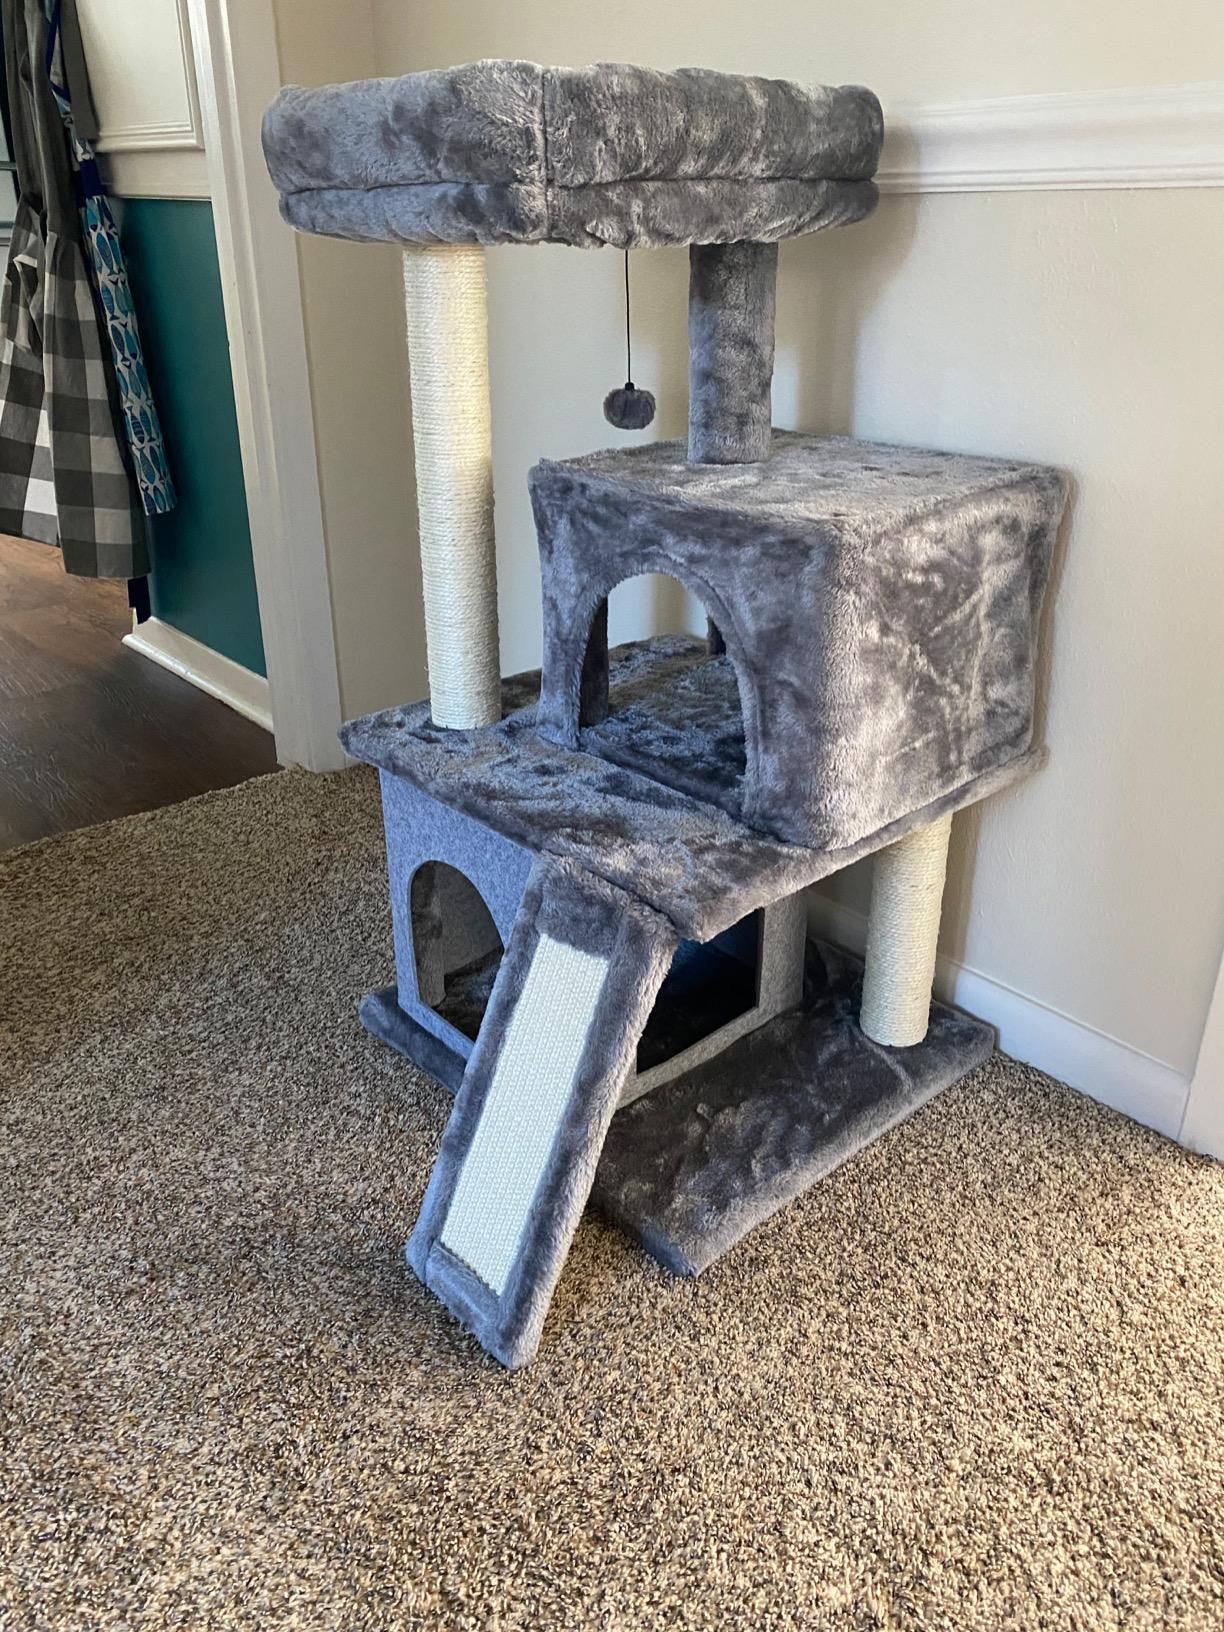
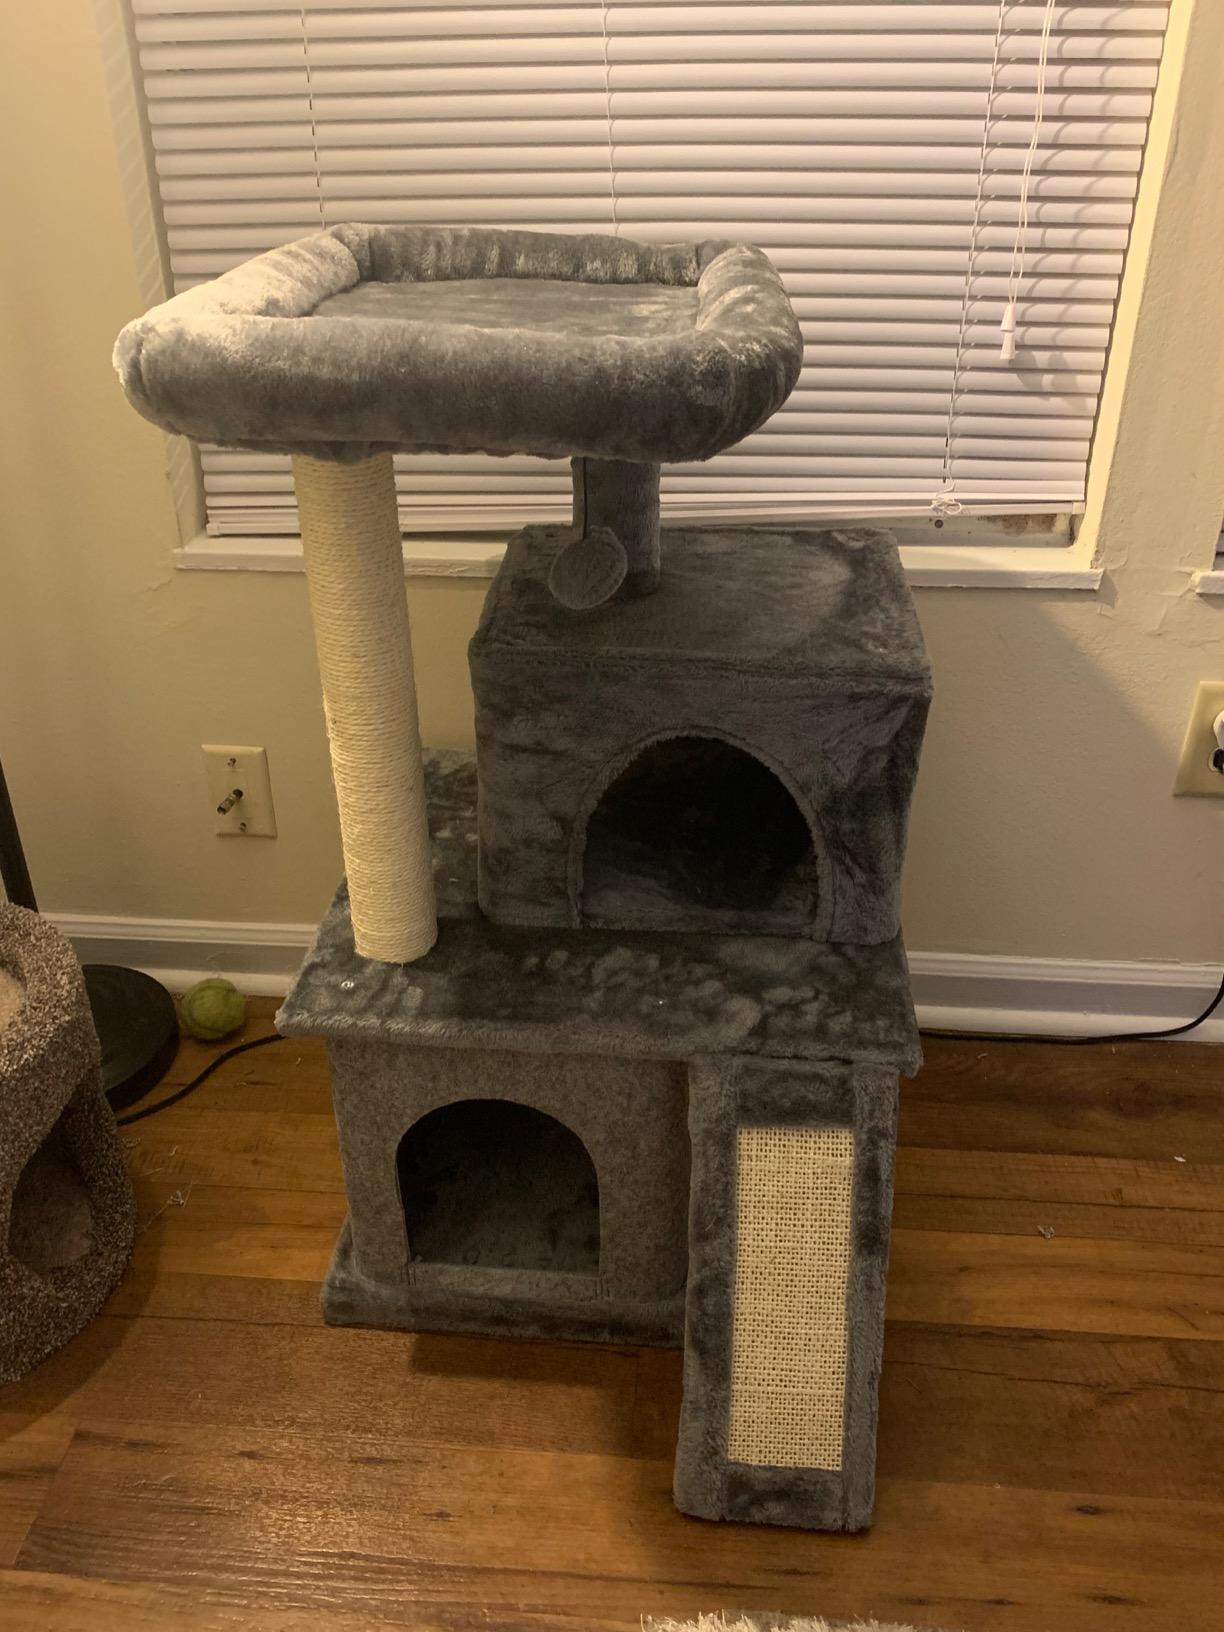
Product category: items_cat tree
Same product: yes